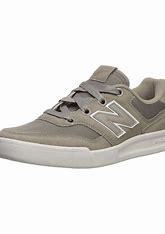
Brand: New
Model: Balance New Balance 300